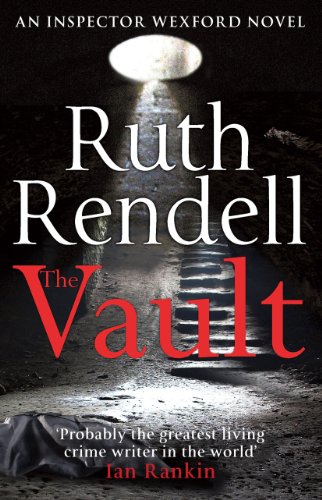
The Vault: (A Wexford Case) (Inspector Wexford series Book 23)
Category: Buy a Kindle
Review "Easily outshines most of the competition on either side of the Atlantic." --"Publisher's Weekly""An undoubted tour de force likely to offer enjoyment both to readers with long memories and to those approaching it as a stand-alone." --"Kirkus Reviews"Praise for Ruth Rendell: "Ruth Rendell is, unequivocally, the most brilliant mystery novelist of our time. Her stories are a lesson in human nature as capable of the most exotic love as it is of the cruelest murder."--Patricia Cornwell Review “Easily outshines most of the competition on either side of the Atlantic.” — Publisher’s Weekly “An undoubted tour de force likely to offer enjoyment both to readers with long memories and to those approaching it as a stand-alone.” — Kirkus Reviews Praise for Ruth Rendell: "Ruth Rendell is, unequivocally, the most brilliant mystery novelist of our time. Her stories are a lesson in human nature as capable of the most exotic love as it is of the cruelest murder."—Patricia Cornwell About the Author Ruth Rendell (1930–2015) won three Edgar Awards, the highest accolade from Mystery Writers of America, as well as four Gold Daggers and a Diamond Dagger for outstanding contribution to the genre from England’s prestigious Crime Writ­ers’ Association. Her remarkable career spanned a half century, with more than sixty books published. A member of the House of Lords, she was one of the great literary figures of our time. Excerpt. The Vault 1 A CURIOUS WORLD WE live in,” said Franklin Merton, “where one can afford a house but not a picture of a house. That must tell us some profound truth. But what? I wonder.” The picture he was talking about was Simon Alpheton’s Marc and Harriet in Orcadia Place, later bought by Tate Britain—simply “the Tate” in those days—and the house the one in the picture, Orcadia Cottage. His remark about the curious world was addressed to the Harriet of the picture, for whom he had bought it and whom he intended to marry when his divorce came through. Later on, when passion had cooled and they were husband and wife, Franklin said, “I didn’t want to get married. I married you because I’m a man of honour and you were my mistress. Some would say my views are out-of-date, but I dispute that. The apparent change is only superficial. I reasoned that no one would want my leavings, so for your sake, the decent thing was to make an honest woman of you.” His first wife was Anthea. When he deserted her, he was also obliged to desert their dog, O’Hara, and to him that was the most painful thing about it. “You don’t keep a bitch and bark yourself,” he said to Harriet when she protested at having to do all the housework. “Pity I’m not an Irish setter,” she said, and had the satisfaction of seeing him wince. They lived together for five years and were married for twenty-three, the whole time in that house, Orcadia Cottage or number 7a Orcadia Place, London NW8. Owing to Franklin’s sharp tongue, verbal cruelty, and indifference, and to Harriet’s propensity for sleeping with young tradesmen in the afternoons, it was not a happy marriage. They took separate holidays, Franklin going away ostensibly on his own but in fact with his first wife, and he came back from the last one only to tell Harriet he was leaving. He returned to Anthea and her present Irish setter, De Valera, intending to divorce Harriet as soon as feasible. Anthea, a generous woman, urged him to do his best to search for her, for Harriet couldn’t be found at Orcadia Cottage. The largest suitcase, most of her clothes, and the best of the jewellery he had bought her were missing, and Franklin’s belief was that she had gone off with her latest young man. “She’ll be in touch as soon as she’s in need,” said Franklin to Anthea, “and that won’t be long delayed.” But Harriet never got in touch. Franklin went back to Orcadia Cottage to look for some clue to where she might have gone but found only that the place was exceptionally neat, tidy, and clean. “One odd thing,” he said. “I lived there for all those years and never went into the cellar. There was no reason to do so. Just the same, I could have sworn there was a staircase going down to it with a door just by the kitchen door. But there isn’t.” Anthea was a much cleverer woman than Harriet. “When you say you could have sworn, darling, do you mean you would go into court, face a jury, and say, ‘I swear there was a staircase in that house going down to the cellar’?” After thinking about it, Franklin said, “I don’t think so. Well, no, I wouldn’t.” He put the house on the market and bought one for Anthea and himself in South Kensington. In their advertisements the estate agents described Orcadia Cottage as “the Georgian home immortalized in the internationally acclaimed artwork of Simon Alpheton.” The purchasers, an American insurance broker and his wife, wanted to move in quickly, and when Franklin offered them the report his own surveyors had made thirty years before, they were happy to do without a survey. After all, the house had been there for two hundred years and wasn’t likely to fall down now. CLAY AND DEVORA SILVERMAN bought the house from Franklin Merton in 1998 and lived there until 2002 before returning to the house they had rented out in Hartford, Connecticut. The first autumn they spent at Orcadia Cottage the leaves on the Virginia creeper which covered the entire front and much of the back of the house turned from green to copper and copper to red and then started to fall off. Clay Silverman watched them settle on the front garden and the paving stones in the back. He was appalled by the red, sticky, sodden mass of leaves on which he and Devora slipped and slid and Devora sprained her ankle. Knowing nothing about natural history and still less about gardening, he was well-informed about art and was familiar with the Alpheton painting. It was one of his reasons for buying Orcadia Cottage. But he had assumed that the green leaves covering the house that formed the background to the lovers’ embrace remained green always and remained on the plant. After all of them had fallen, he had the creeper cut down. Orcadia Cottage emerged as built of bricks in a pretty pale red colour. Clay had shutters put on the windows and the front door painted a pale greenish gray. In the paved yard at the back of the house was what he saw as an unsightly drain cover with a crumbling stone pot on top of it. He had a local nursery fill a tub with senecios, heathers, and cotoneaster to replace the pot. But four years later he and Devora moved out and returned home. Clay Silverman had given £800,000 for the house and sold it for £1.5 million to Martin and Anne Rokeby. The Rokebys had a son and daughter; there were only two bedrooms in Orcadia Cottage, but one was large enough to be divided and this was done. For the first time in nearly half a century the house was home to children. Again there was no survey on the house, for Martin and Anne paid cash and needed no mortgage. They moved into Orcadia Cottage in 2002 and had been living there for four years, their children teenagers by this time, when Martin raised the possibility with his wife of building underground. Excavations to construct an extra room or two—a wine cellar, say, or a “family room,” a study, or all of those things—were becoming fashionable. You couldn’t build on to your historic house or add an extra story, but the planning authority might let you build subterraneanly. A similar thing had been done in Hall Road, which was near Orcadia Place, and Martin had watched the project with interest. A big room under Orcadia Cottage would be just the place for their children to have a large-screen television, their computers, their ever-more-sophisticated arrangements for making music, and maybe an exercise room too for Anne, who was something of a workout fanatic. In the late summer of 2006 Martin began by consulting the builders who had divided the large bedroom, but they had gone out of business. A company whose board outside the Hall Road house gave their name, phone number, and an e-mail address were next. But the men who came round to have a look said it wouldn’t be feasible. A different firm was recommended to him by a neighbour. One who came said he thought it could be done. Another said it was possible if Martin didn’t mind losing all the mature trees in the front garden. Martin and Anne and the children all went to Australia for a month. The house was too old, prospective builders said; it would be unwise to disturb the foundations. Others said it could be done but at a cost twice that which Martin had estimated. They said all this on the phone without even looking at it. Nevertheless, he applied to the planning authority for permission to build underneath the house. The project was put an end to when planning permission was refused, having had a string of protests from all the Rokebys’ neighbours except the one who had recommended the builder. All this took about a year. In the autumn of 2007 the Rokebys’ son, who had been the principal family member in favour of the underground room, went off to university. Time went on and the plan was all but forgotten. The house seemed bigger now their daughter was away at boarding school. In the early spring of 2009 Martin and Anne went on holiday to Florence. There, in a shop on the Arno, Anne fell in love with a large amphora displayed in its window. Apparently dredged up from the waters of the Mediterranean, it bore a frieze round its rim of nymphs and satyrs dancing and wreathing each other with flowers. “I must have that,” said Anne. “Imagine that replacing that hideous old pot.” “You have it,” Martin said. “Why not? So long as you don’t try getting it on the flight.” The shop sent it, carefully packed in a huge crate, and it finally arrived in St. John’s Wood in May 2009 by some circuitous route not involving aircraft. A local nursery agreed to plant it with agapanthus and Sedum spectabile, but before this was done, Martin emptied the plants and soil out of the wooden tub, placed the remains of the tub into a black plastic bag, and put it out into the mews for the rubbish collection. “I’ve often wondered what’s under that lid thing but never bothered to have a look.” “Now’s your chance,” said Anne, uninterested. “It’s probably too heavy to lift.” But it wasn’t too heavy. Martin lifted the manhole cover to disclose a large, dark cavity. He could see nothing much beyond what appeared to be a plastic bag or sheet of plastic lying in the depths. Better get a torch, he thought, and he did, thus wrecking his life for a long time to come. An exaggeration? Perhaps. But not much of one. By shining that torch down into the dark cavity, he gained a place for his wife and himself and his home on the front page of every daily newspaper, put an end to his and his family’s peace for months, attracting mobs of sightseers to the street and the mews, reducing the selling price of his house by about a million pounds, and making Orcadia Place as notorious as Christie’s home in Notting Hill and the Wests’ in Gloucester.
Features: ____________________________________ | Featured in | The Times | Top 10 Crime Books of the Decade | The twenty-fourth book in the bestselling Detective Chief Inspector Wexford series, from the author of classic detective fiction and gripping psychological thrillers including | End in Tears | and | Thirteen Steps Down. | The impossible has happened. Chief Inspector Reg Wexford has retired from the crime force. He and his wife, Dora, now divide their time between Kingsmarkham and a coachhouse in Hampstead, belonging to their actress daughter, Sheila.Wexford takes great pleasure in his books, but, for all the benefits of a more relaxed lifestyle, he misses being the hand of the law.But a chance meeting in a London street, with someone he had known briefly as a very young police constable, changes everything. Tom Ede is now a Detective Superintendent, and is very keen to recruit Wexford as an adviser on a mysterious murder case.The bodies of two women and a man have been discovered in the old coal hole of an attractive house in St John's Wood. None of the corpses carry identification. But the man's jacket pockets contain a string of pearls, a diamond and a sapphire necklace as well as other jewellery valued in the region of £40,000.To Wexford, this is definitely a case worth coming out of retirement for. He is intrigued and excited by the challenge, but unaware that this new investigative role will bring him into extreme physical danger...